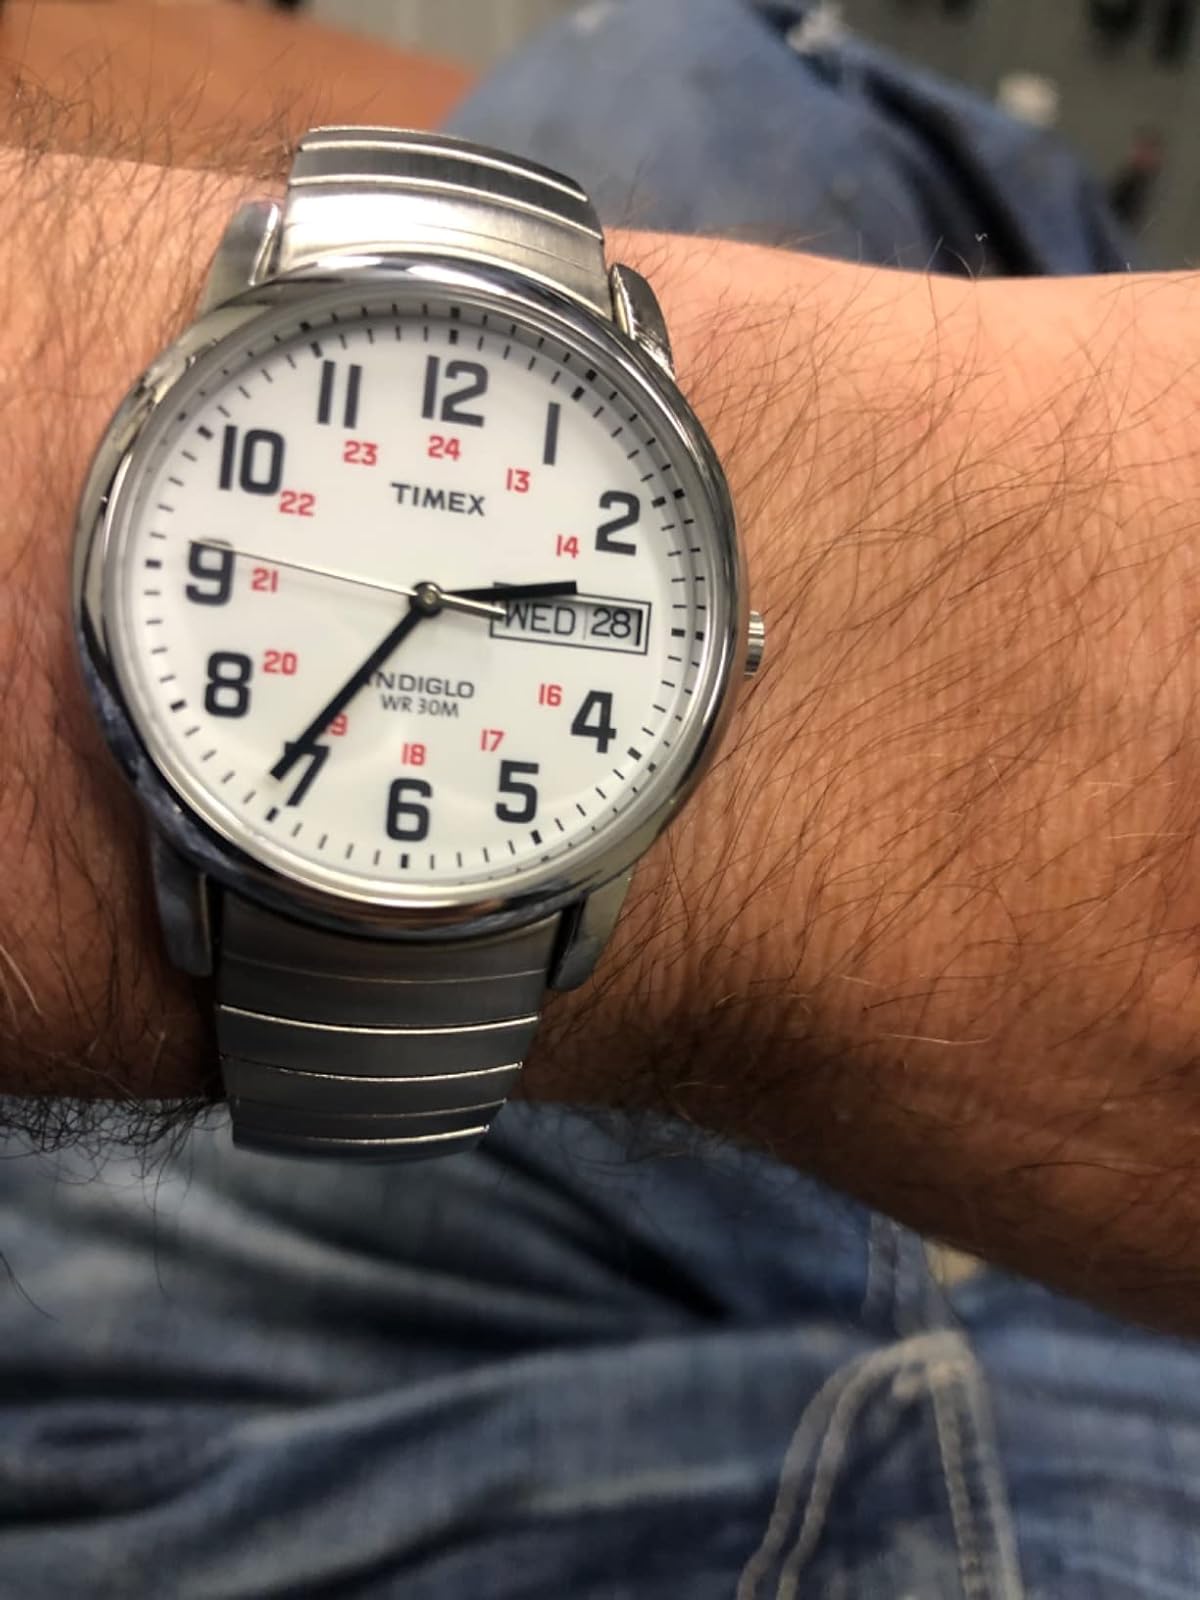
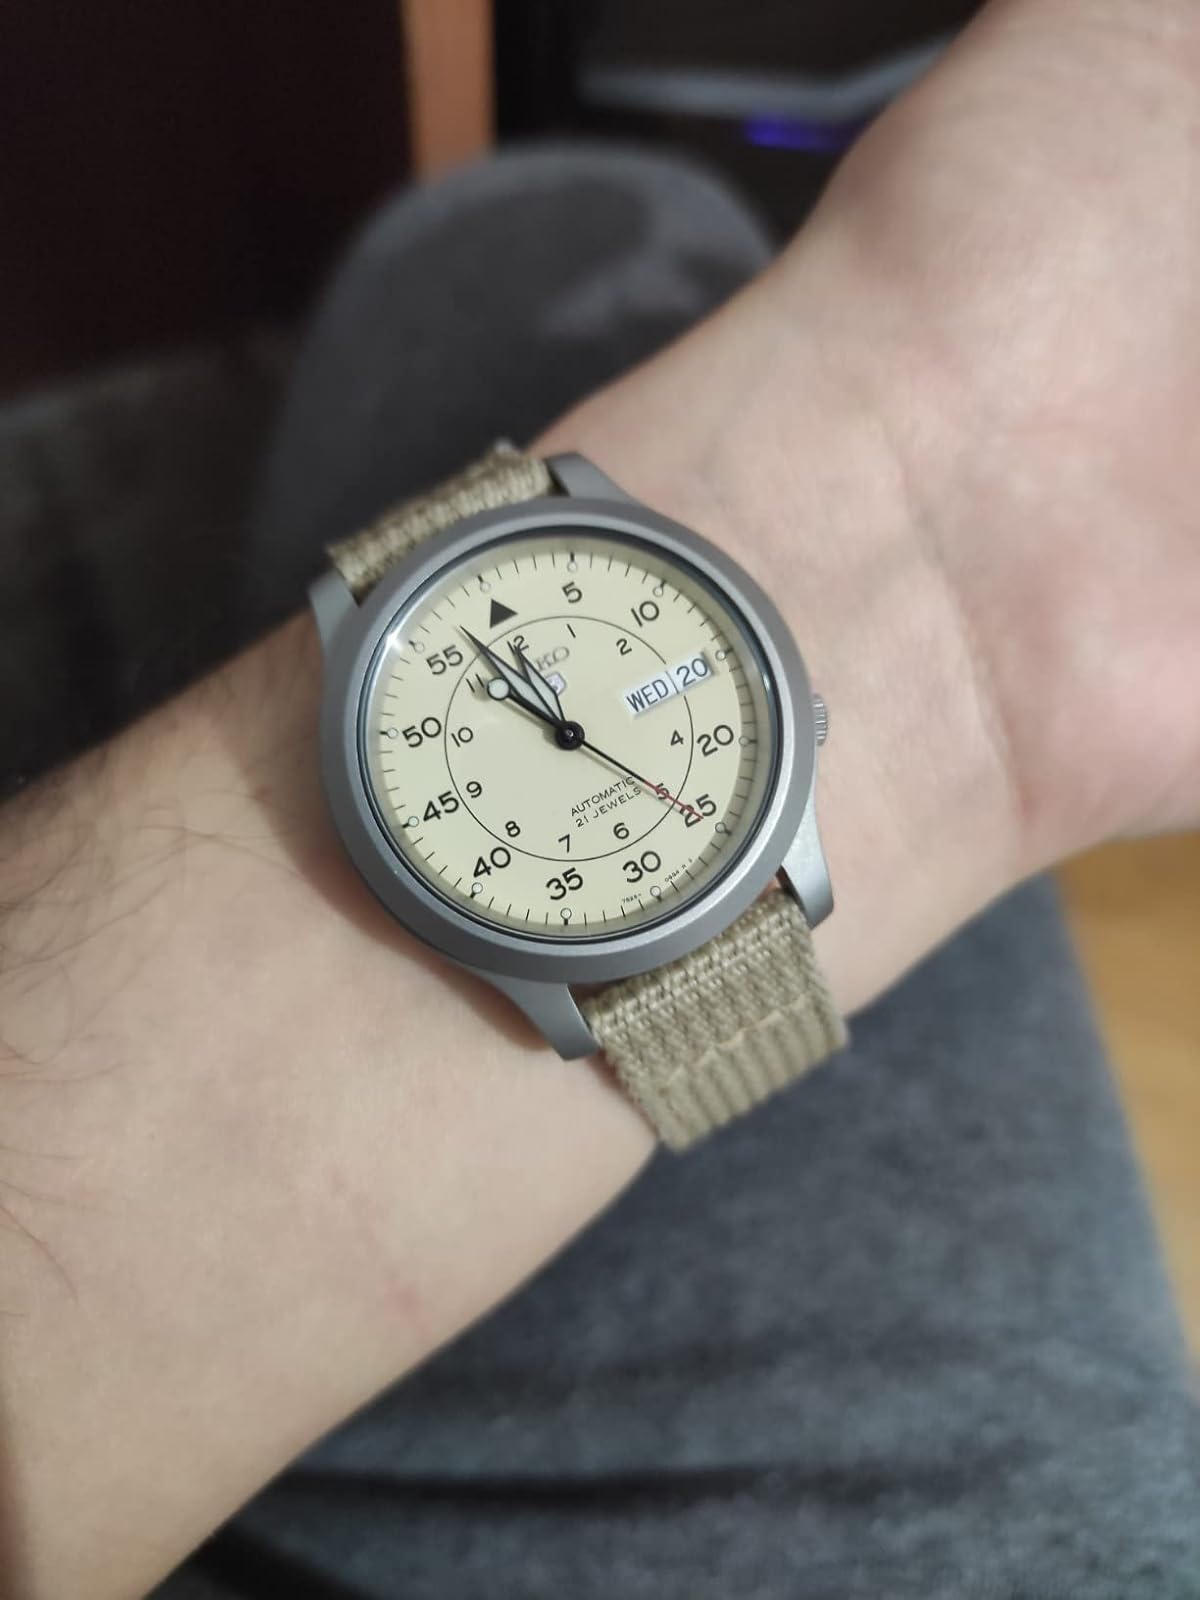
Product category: accessories_watch
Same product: no